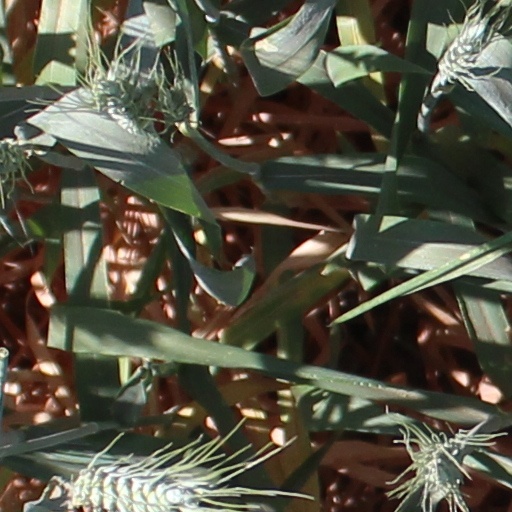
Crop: wheat